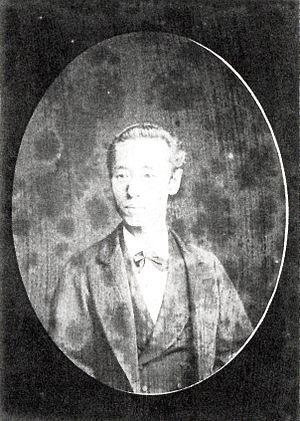
Hoshina Masaari est un daimyo de la fin de l'époque d'Edo, à la tête du domaine d'Iino dans la province de Kazusa, aux revenus de 20 000 koku. Bien que seigneur d'un domaine mineur, sa famille est une branche des Matsudaira d'Aizu, dont le fondateur, Hoshina Masayuki, est le frère aîné de Hoshina Masasada, fondateur du domaine d'Iino.